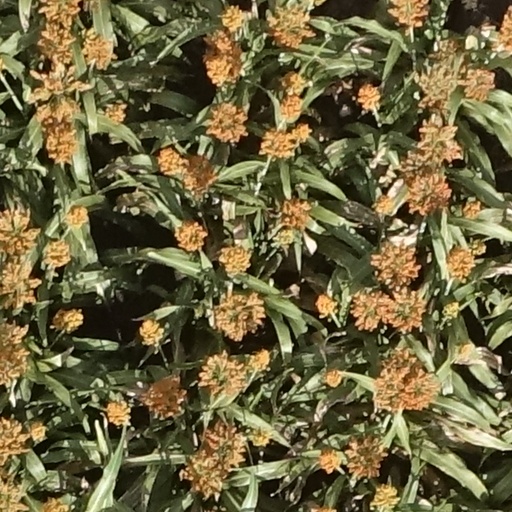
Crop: sorghum